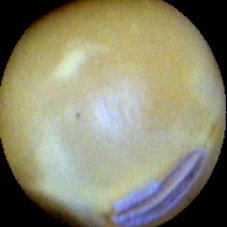
Label: Intact